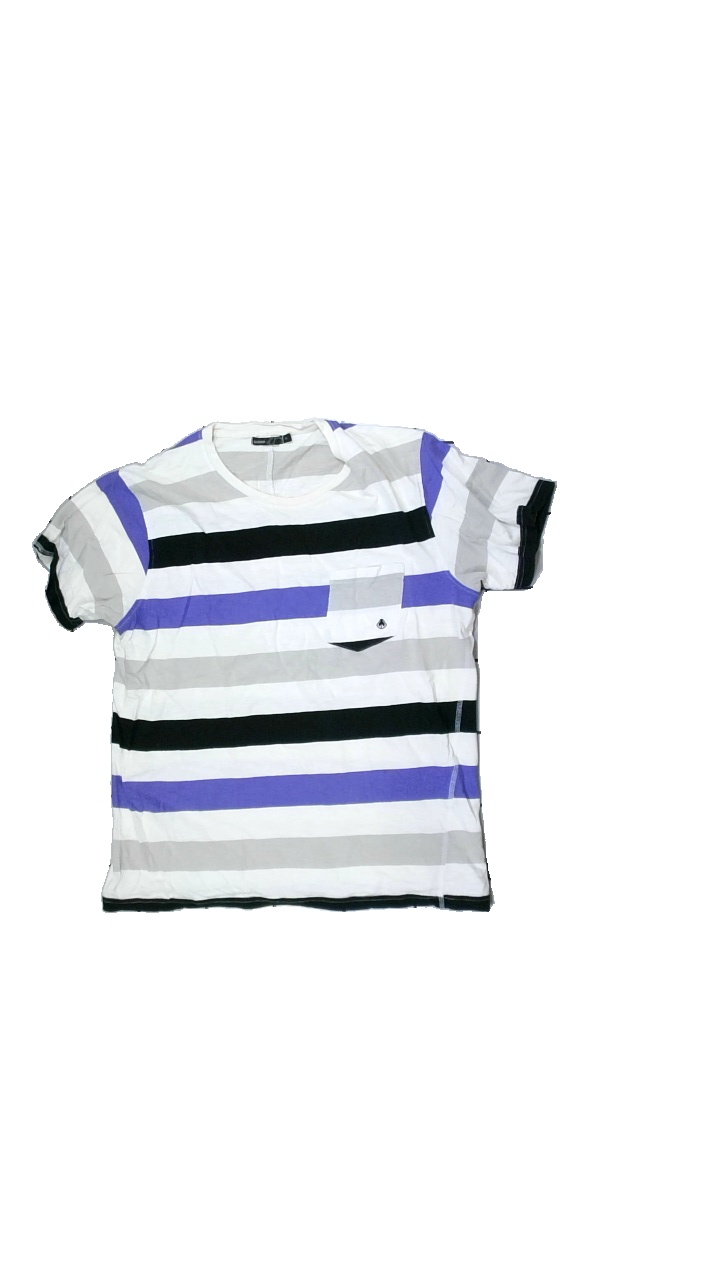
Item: Blazer (Men)
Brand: Warp
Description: Striped t-shirt
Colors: White, Purple, Black
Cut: Regular, C-collar
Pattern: Striped
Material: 100% Cotton
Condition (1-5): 2
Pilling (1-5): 3
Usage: Recycle
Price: <50